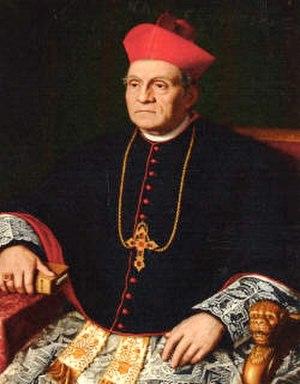
Michelangelo Celesia (1814-1904), cardinal
Michelangelo Celesia est un cardinal italien du fin du XIXᵉ siècle et début du XXᵉ siècle. Il est membre de l'ordre des bénédictins.